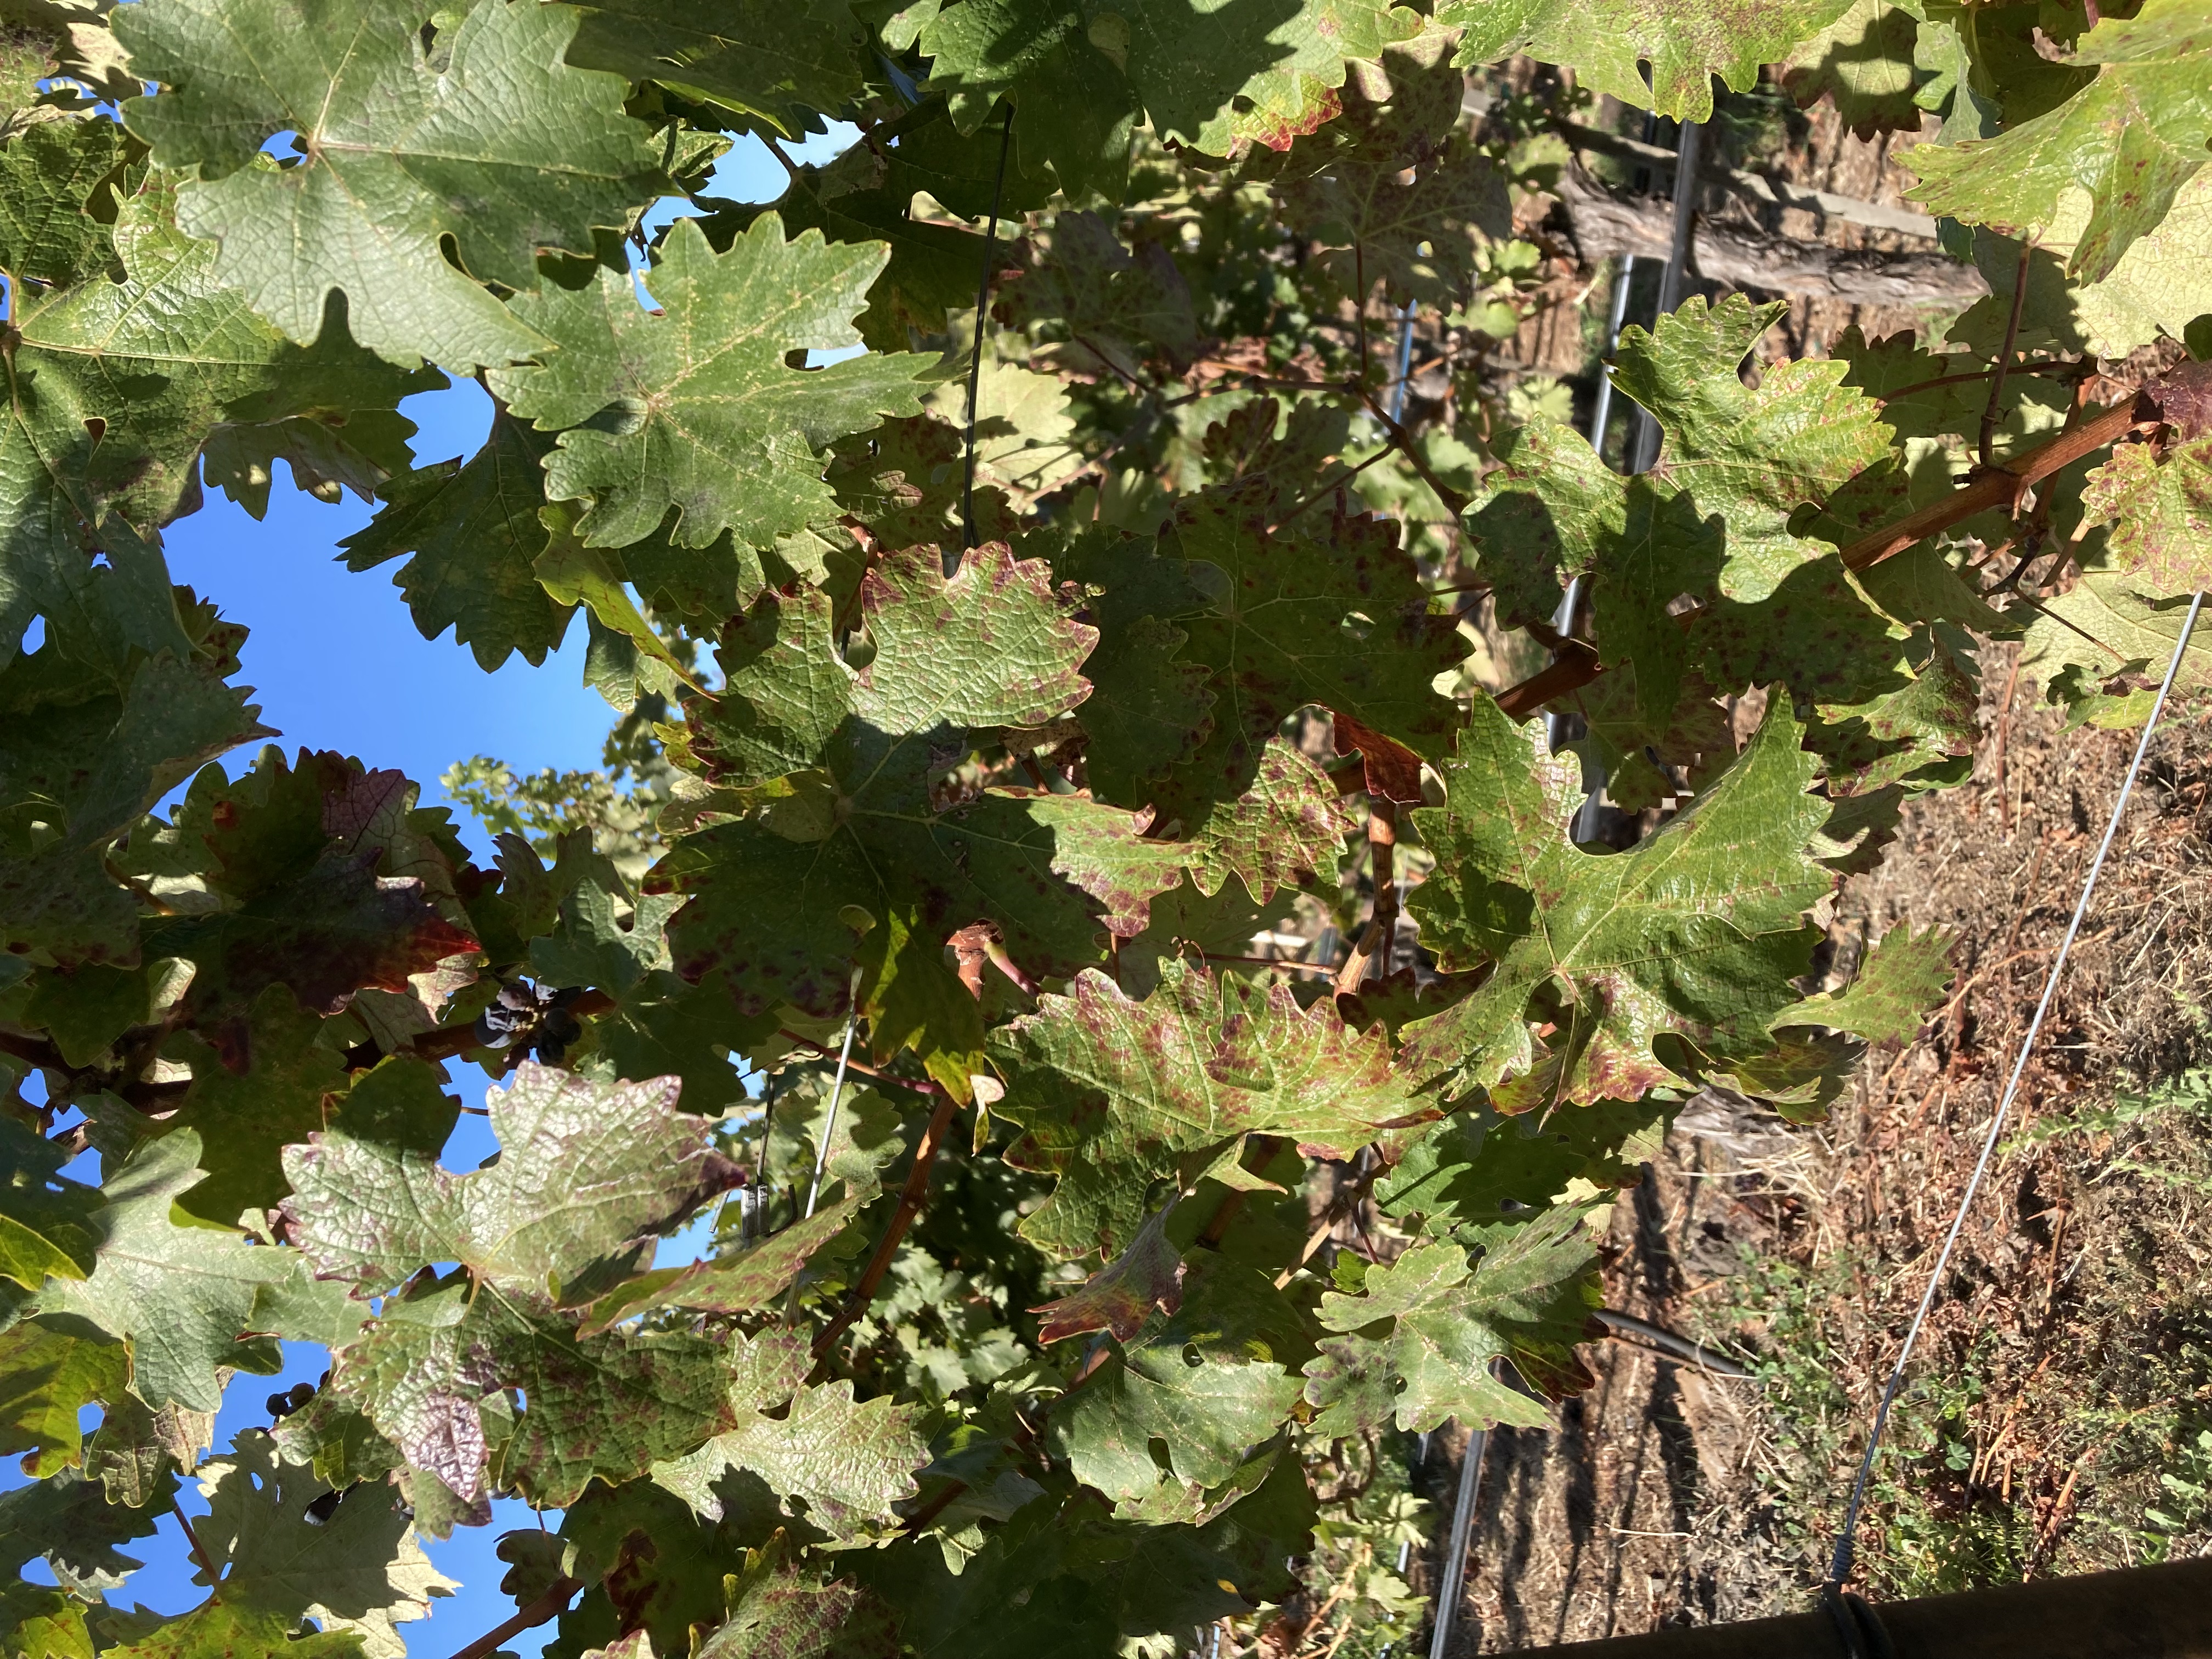
Label: Leafroll 3